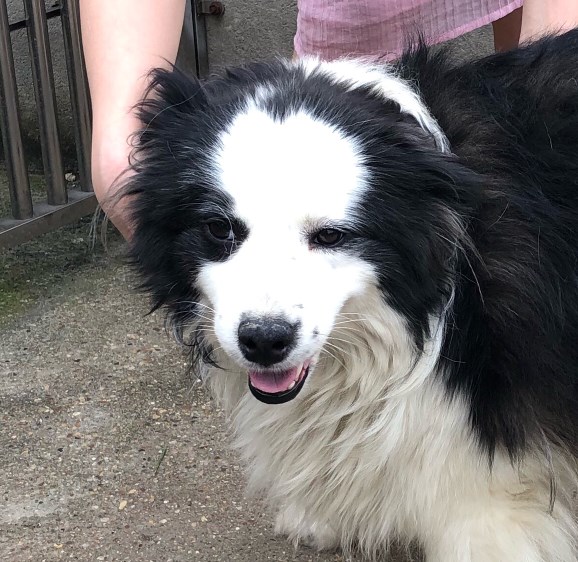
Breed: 2594-n000109-Border_collie